Morticia Addams

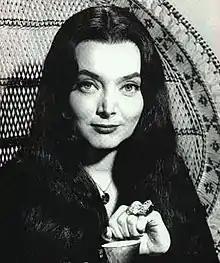
Carolyn Jones as Morticia Addams in the 1960s television series

Morticia Addams (née Frump) is a fictional character from the "Addams Family" multimedia franchise created by American Charles Addams in 1933. She plays the role of the family's reserved matriarch. Morticia Addams has been portrayed by several actresses in various "Addams Family" media, including Carolyn Jones in the television series "The Addams Family" (1964–1966), Anjelica Huston in the feature films "The Addams Family" (1991) and "Addams Family Values" (1993), and Catherine Zeta-Jones in the streaming television series "Wednesday" (2022).